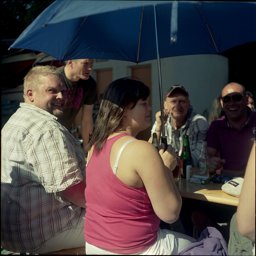
some people sitting at a table with bottles and a blue umbrella
A group of people smile and relax beneath an umbrella on a sunny day.
A group of friends sitting at a table under a blue umbrella.
A woman using an umbrella to shade her from the sun.
People are sitting down at a table under an umbrella.